Closure of the Suez Canal (1967–1975)

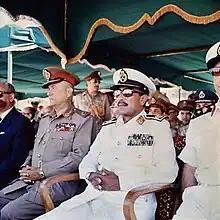

The canal opened again in a ceremony attended by Egyptian President Anwar Sadat, senior members of the government and foreign dignitaries in June 1975 after the 1974 Suez Canal Clearance Operation cleared the canal of mines and debris.